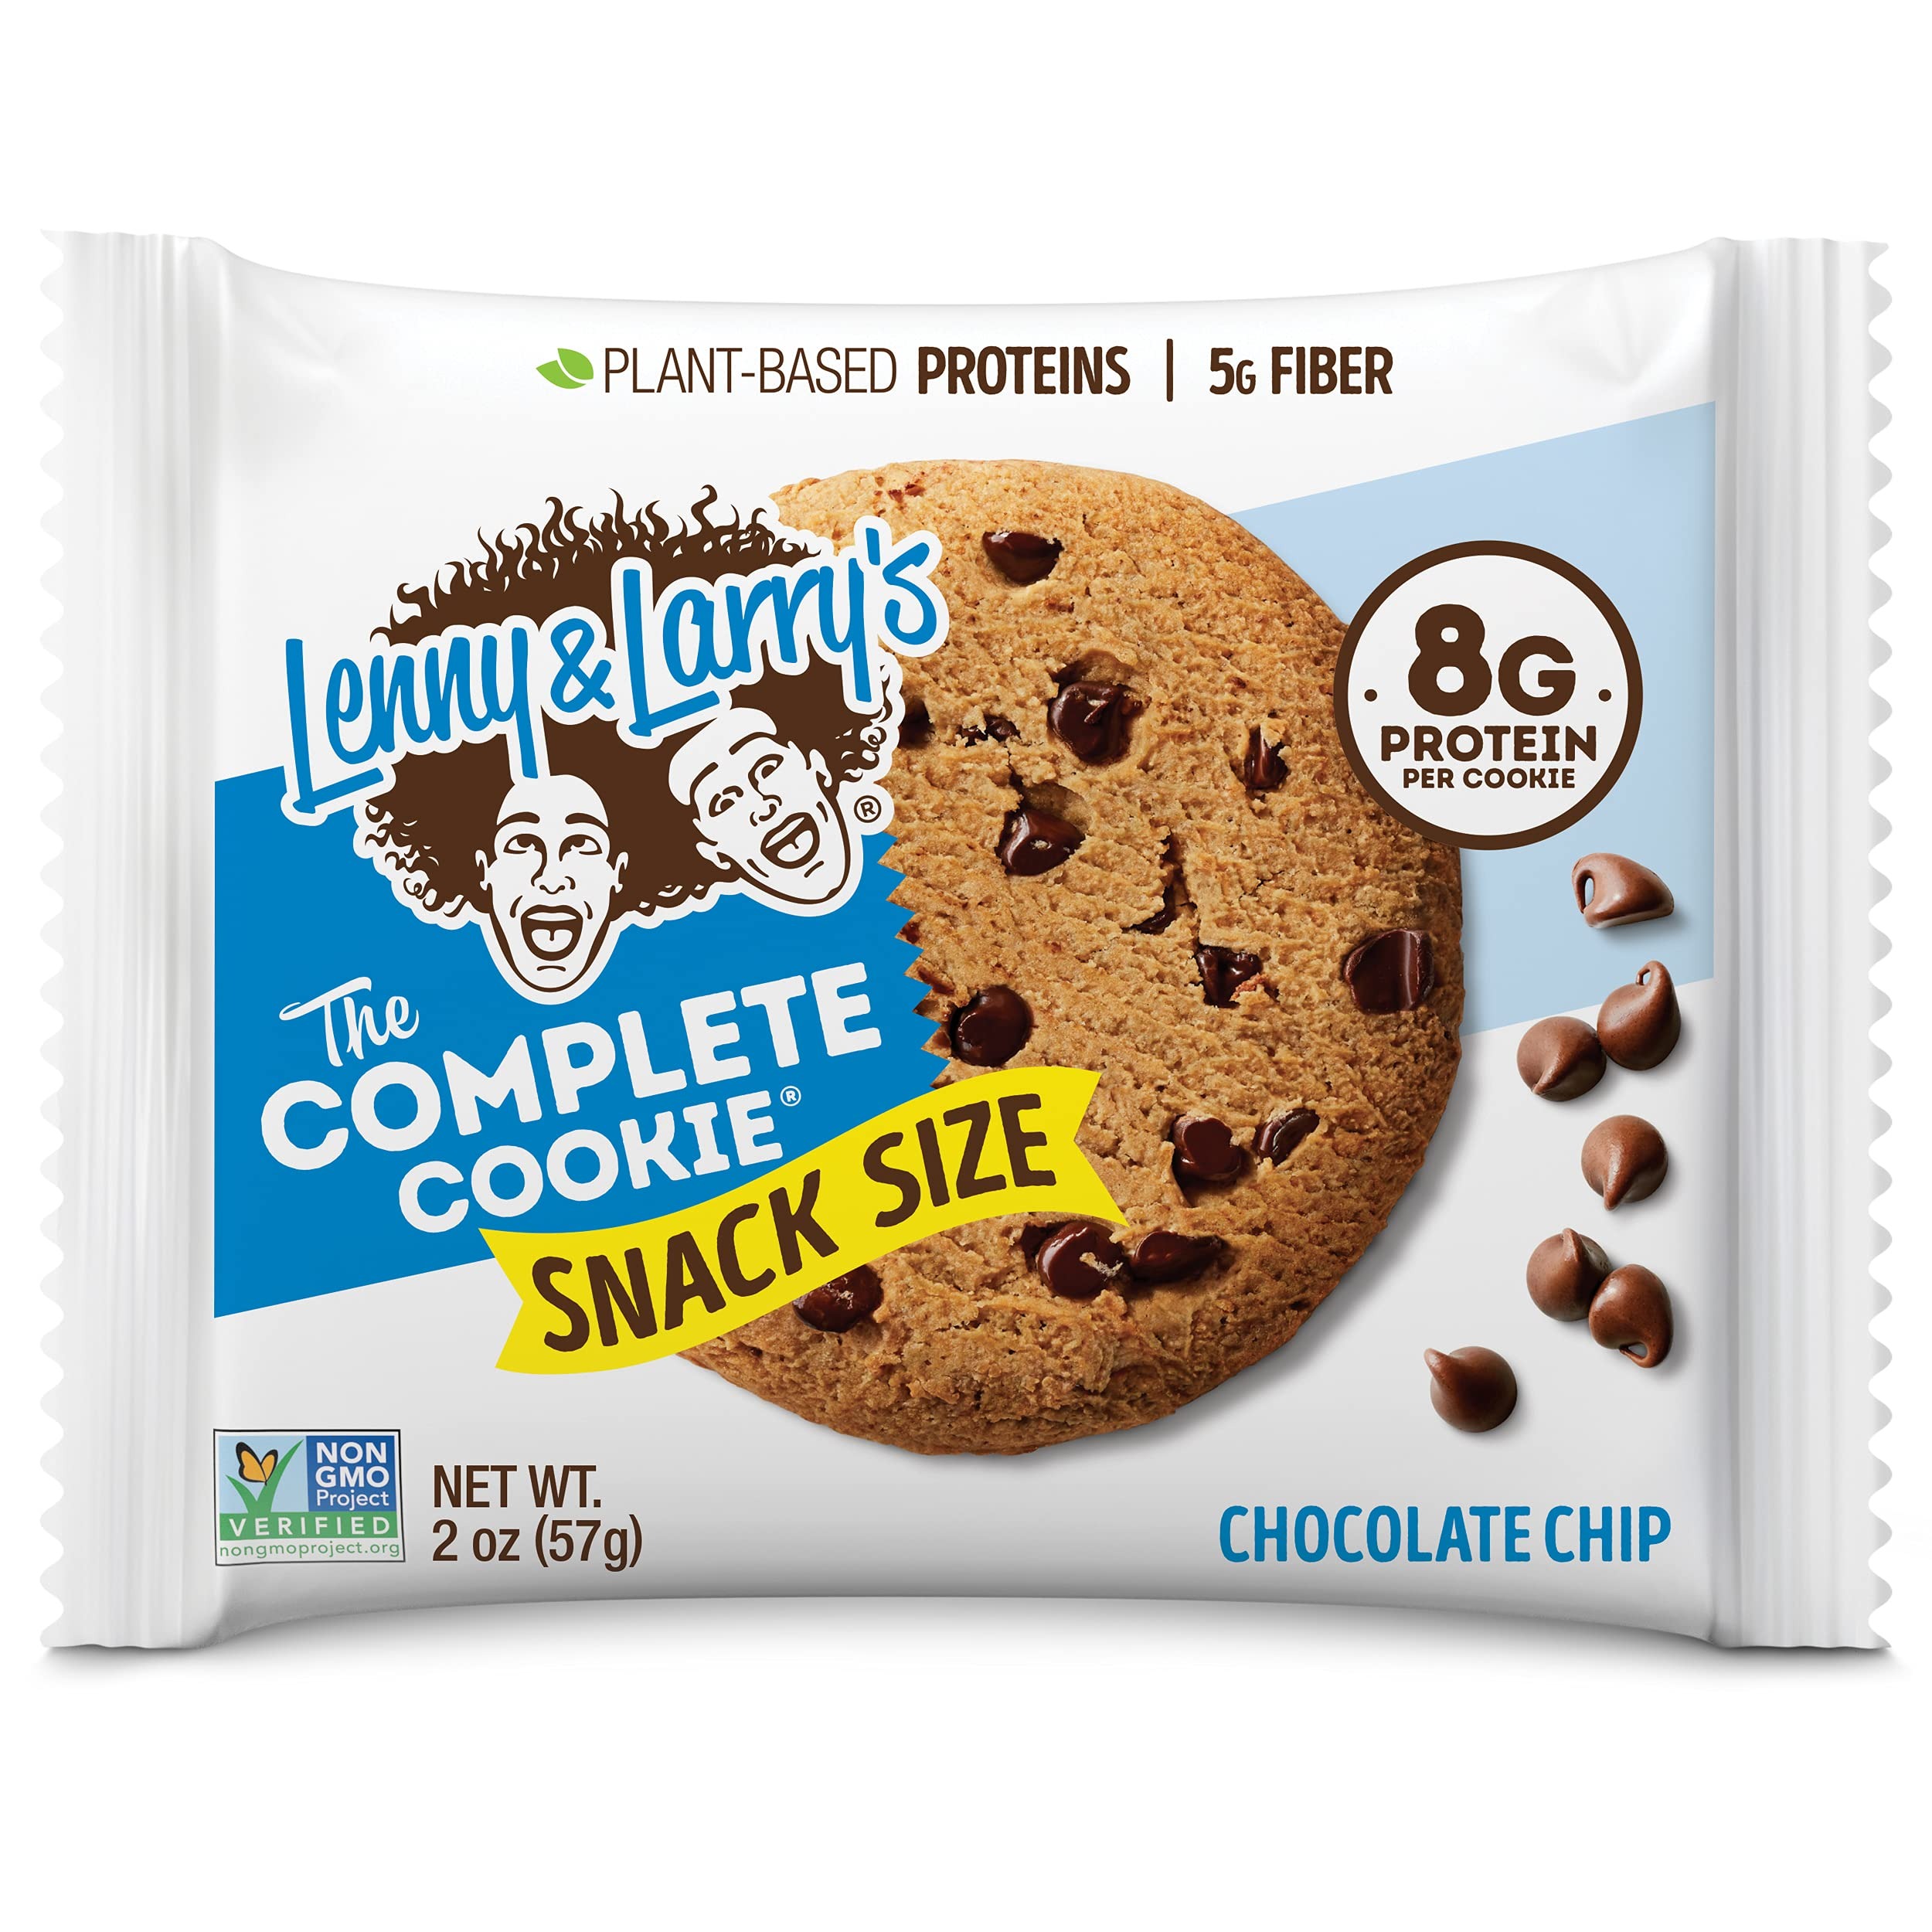
Item Name: Chocolate Chip - 2oz - Box of 12 2oz - Box of 12
Bullet Point: The Complete Cookie is a tasty and filling choice for a healthier snack option. Soft-baked and Certified Vegan this cookie is a convenient source of plant-based proteins that taste downright delicious.|This snack includes 8g of plant-based protein and 5g of fiber per cookie.|Satisfyingly firm and chewy our delectable Chocolate Chip Certified Vegan protein cookie is lovingly baked with sizeable semi-sweet morsels of chocolate throughout.|The Complete Cookie includes Non-GMO Project Verified ingredients is Certified Vegan and Kosher and does not include high fructose corn syrup artificial sweeteners nor sugar alcohols.|Each box contains 12 delicious 2oz cookies.
Value: nan
Unit: None

Price: 31.81